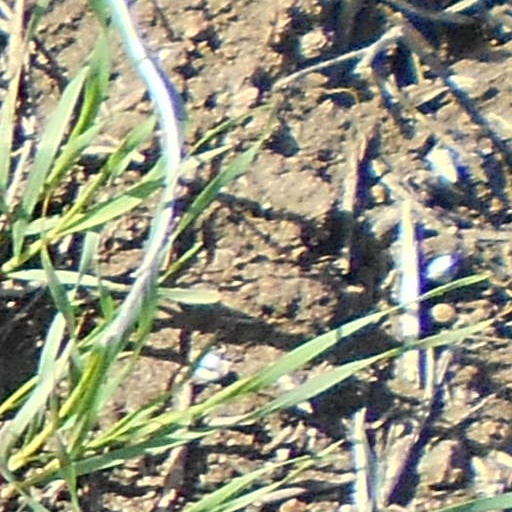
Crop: wheat